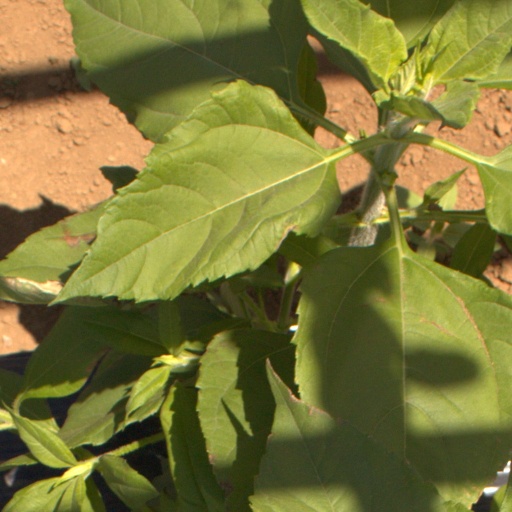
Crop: Jerusalem artichoke